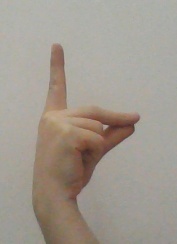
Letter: ta